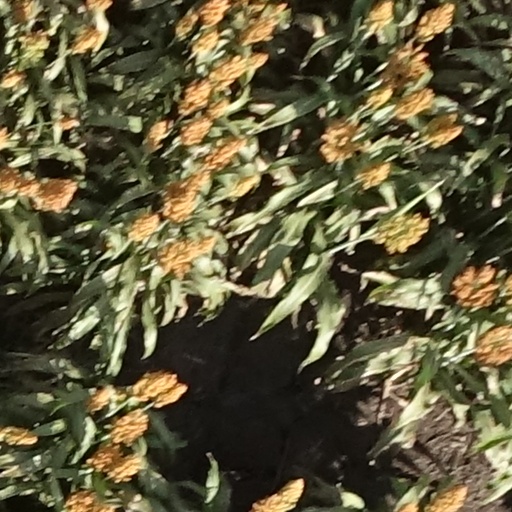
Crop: sorghum